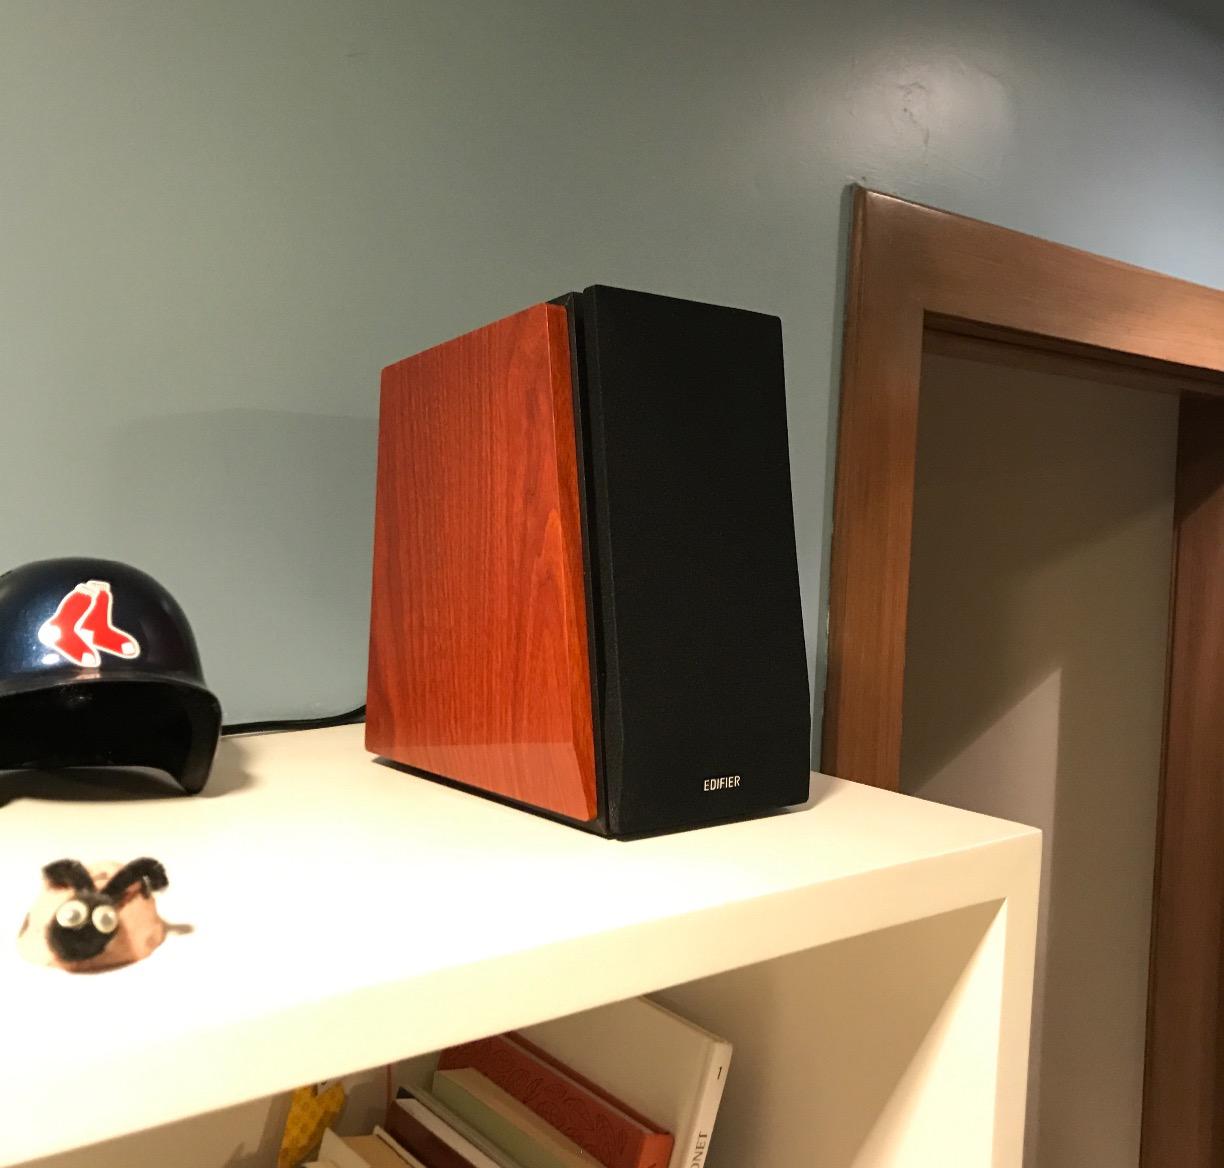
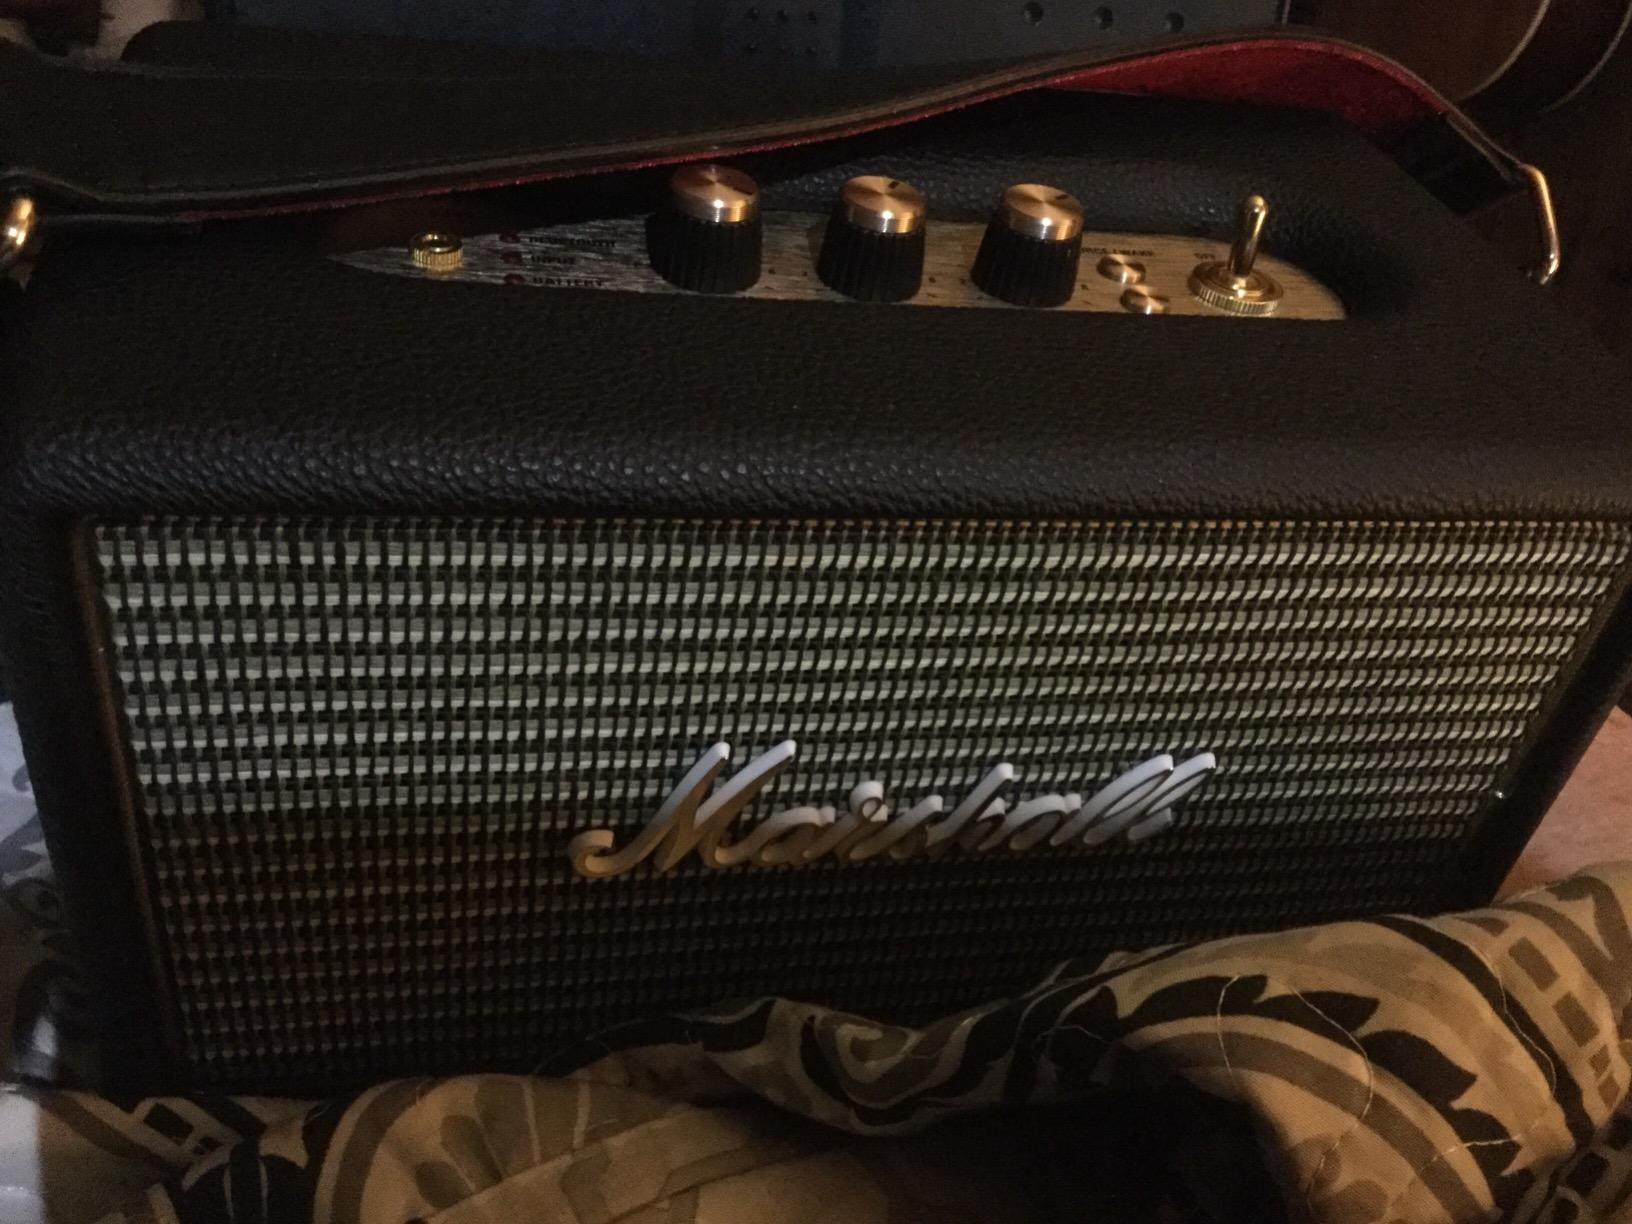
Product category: speaker
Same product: no